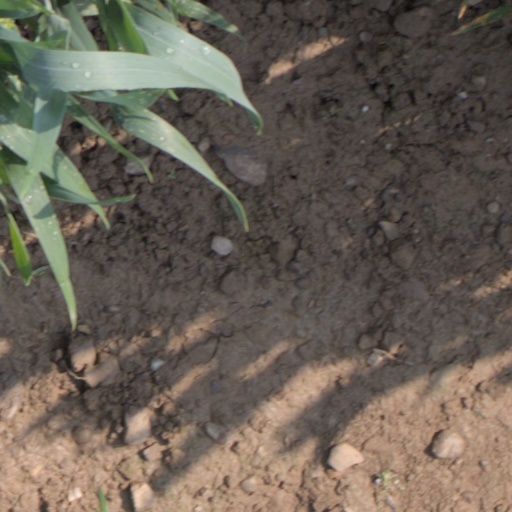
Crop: wheat